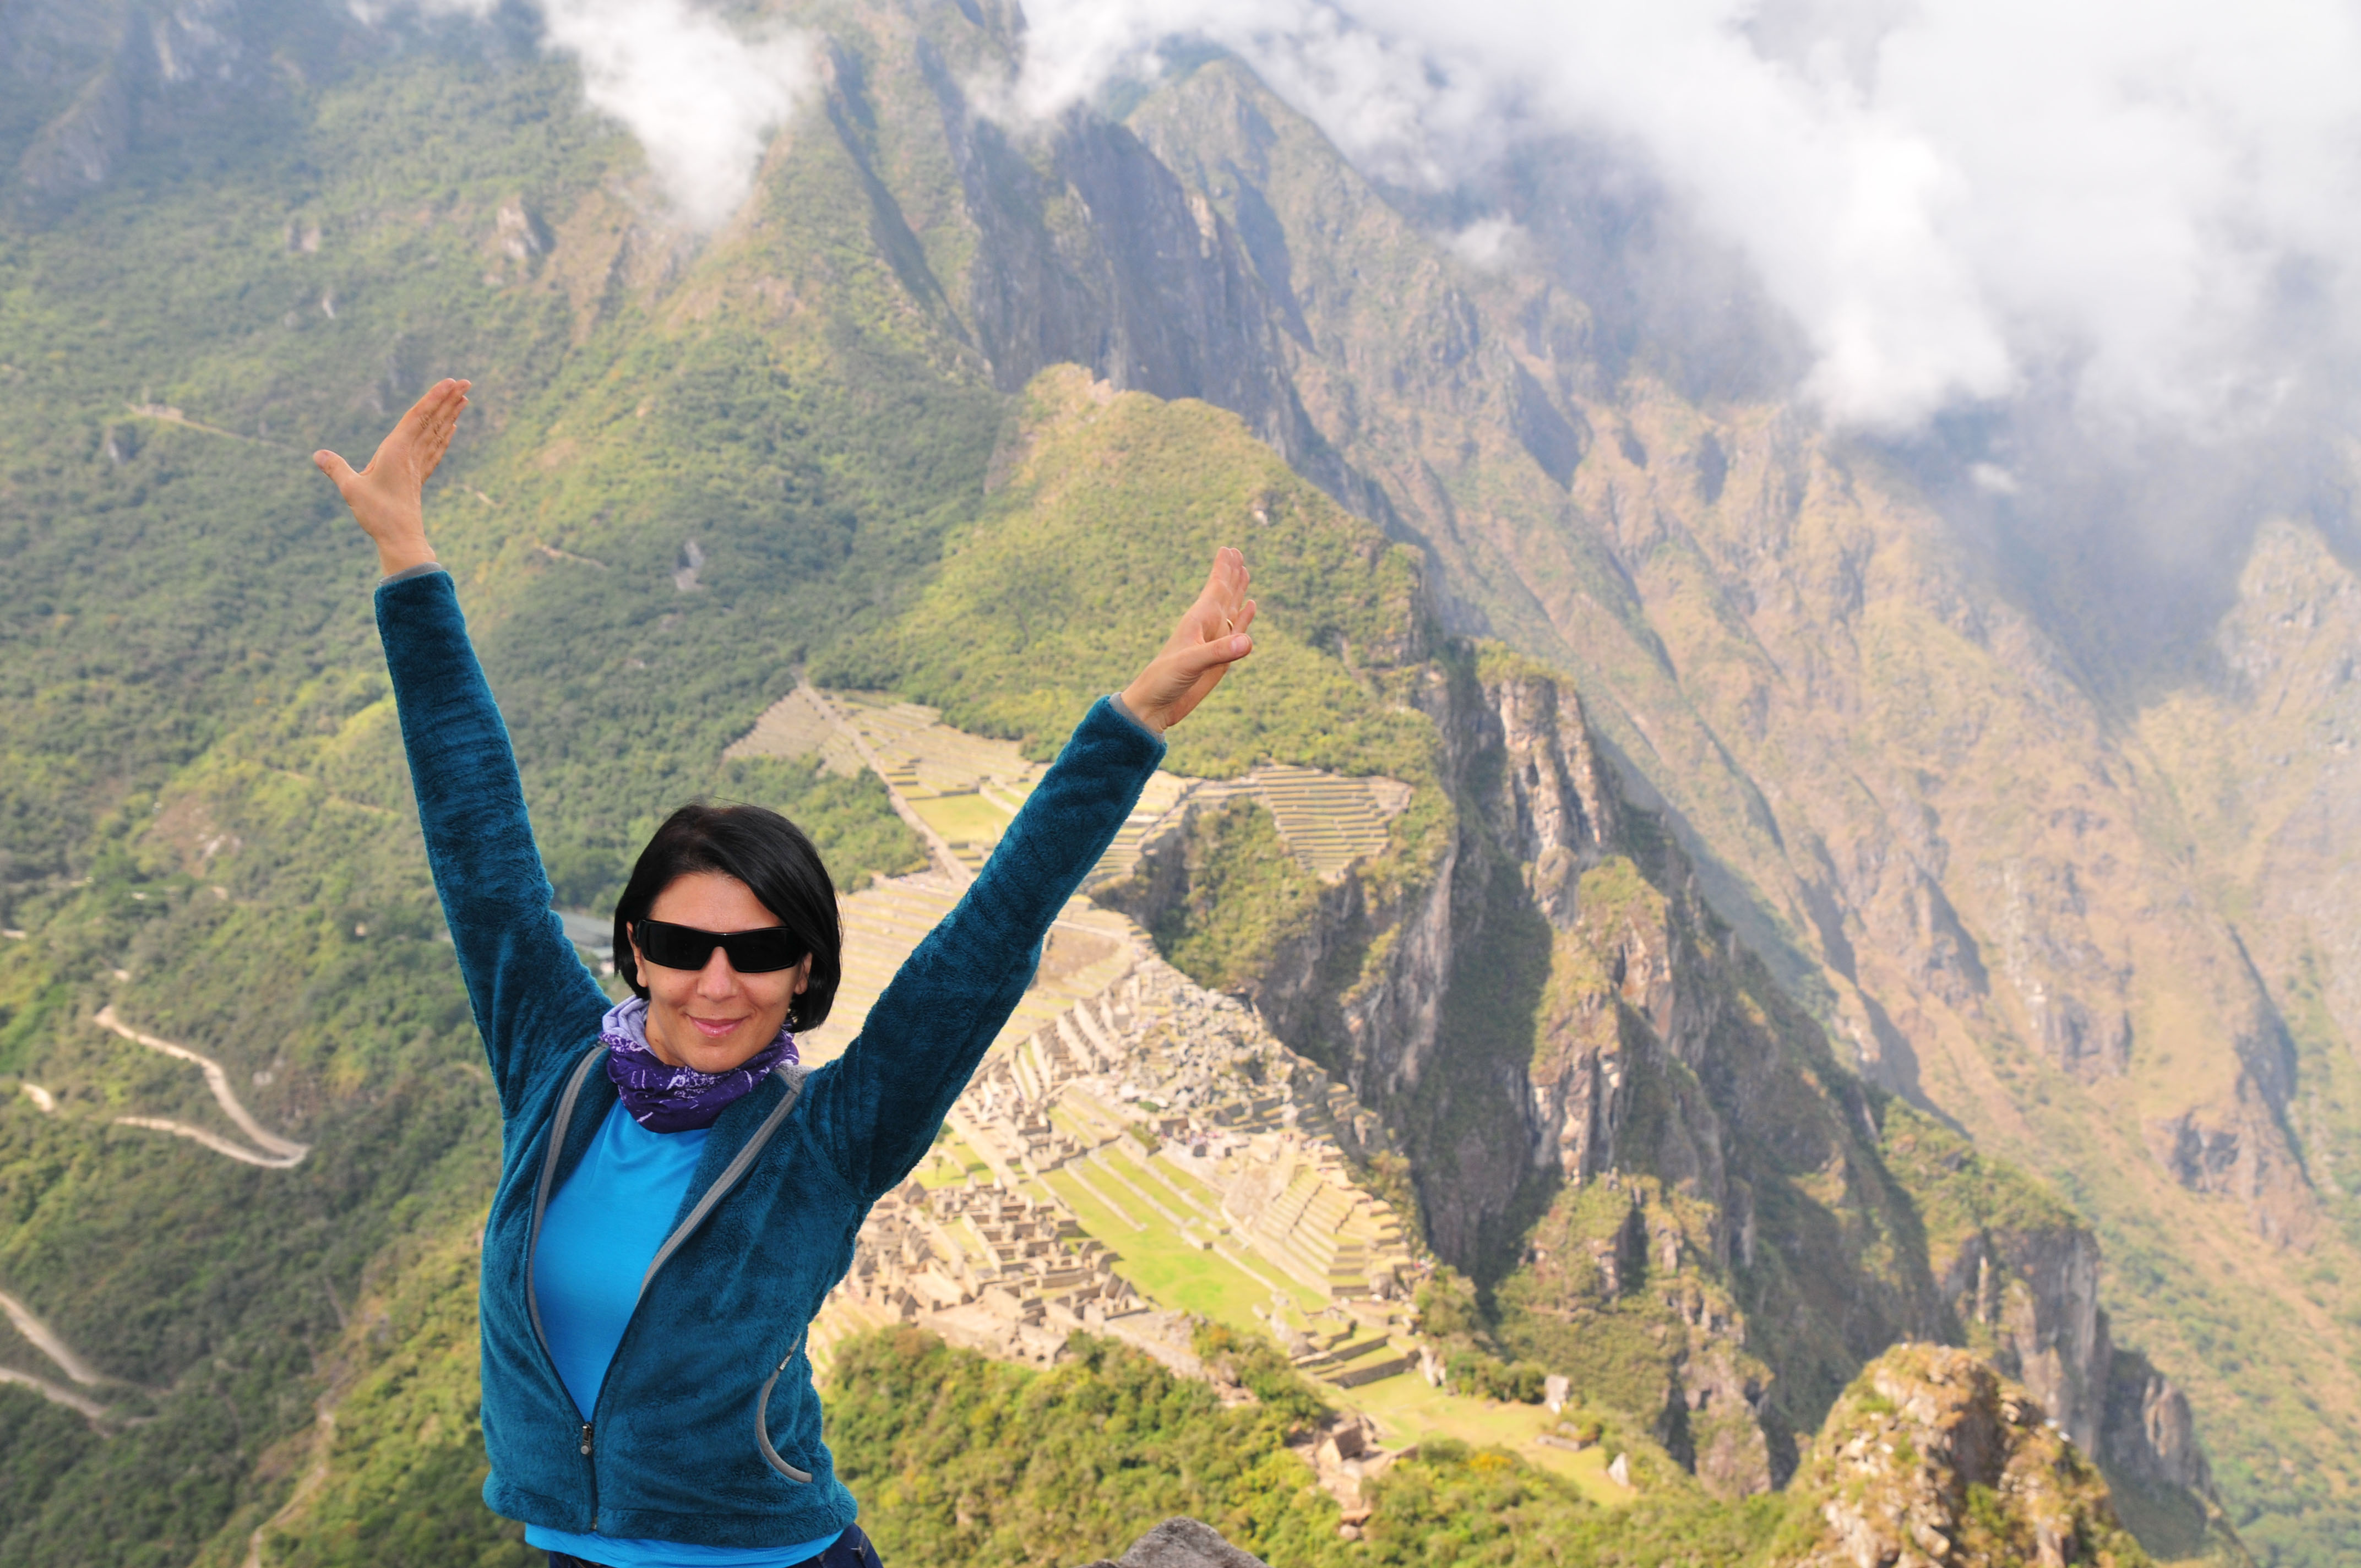
walking, mountain, hiking, adventure, valley, mountain range, jumping, nikon, extreme sport, ridge, summit, peru, mountaineering, sports, alps, d300, mountainous landforms